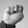
ASL letter: N